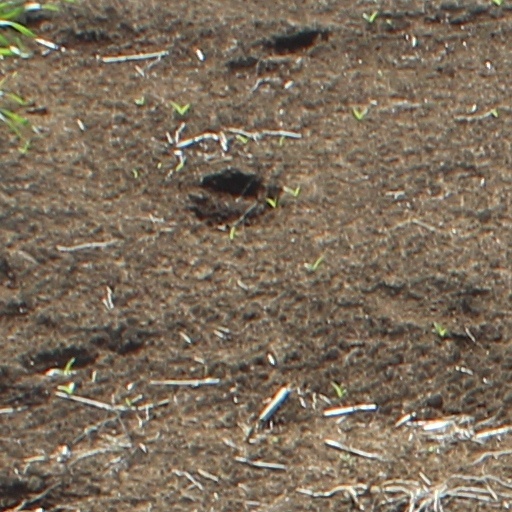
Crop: wheat